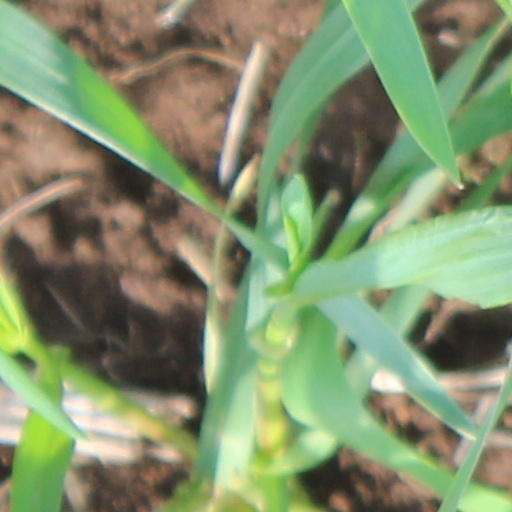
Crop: wheat